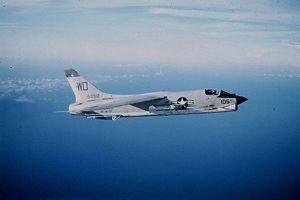
Le F-8 Crusader est un intercepteur supersonique construit par Vought aux États-Unis. Embarqué à bord de porte-avions, il se caractérise par une entrée d'air frontale et par une voilure à incidence variable. Malgré une charge supplémentaire due à son équipement naval, il affiche les mêmes performances que son homologue basé à terre, le North American F-100 Super Sabre.
La deuxième génération de chasseur à réaction est une classification générale des avions de combat mis en service entre 1950 et 1960.